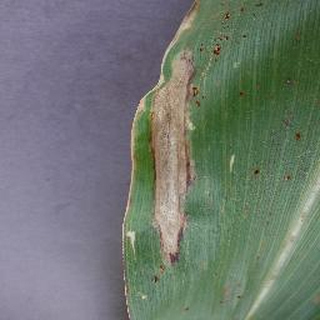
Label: corn_northern_leaf_blight